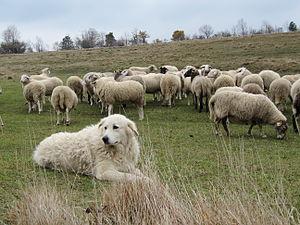
Chien de berger et un clan de moutons, proche de Sežana, Slovénie. Slovenščina: Ovčarski pes, verjetno maremsko-abruški ovčar, z ovcami pri Dolenji vasi blizu Sežane, Slovenija.